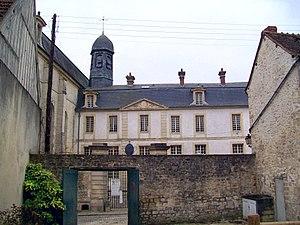
L'hôpital de la Charité vu depuis la cour de la demeure en face, rue de Beauvais. Cette aile a été utilisée comme école après la fermeture de l'hôpital.
L'hôpital de la Charité de Senlis est un ancien hospice fondé en 1668 par une congrégation religieuse et fermé en 1838. Ce fut le seul établissement religieux de la ville à ne pas être supprimé à la Révolution pour son utilité indéniable.